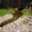
Label: beaver